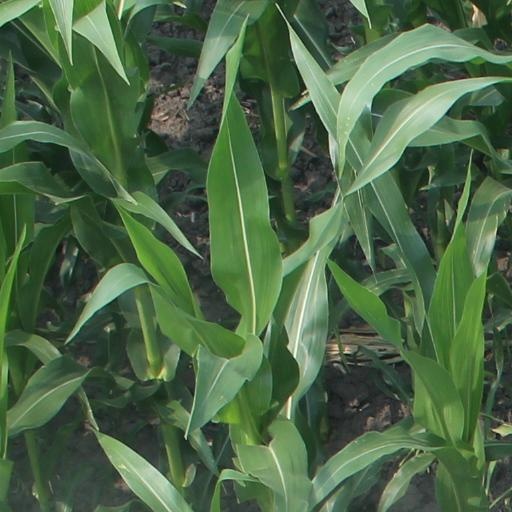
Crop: maize; corn